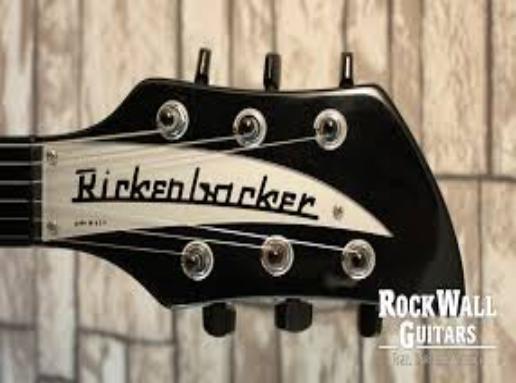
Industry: Electronic